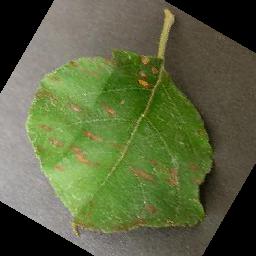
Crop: apple
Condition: cedar_rust